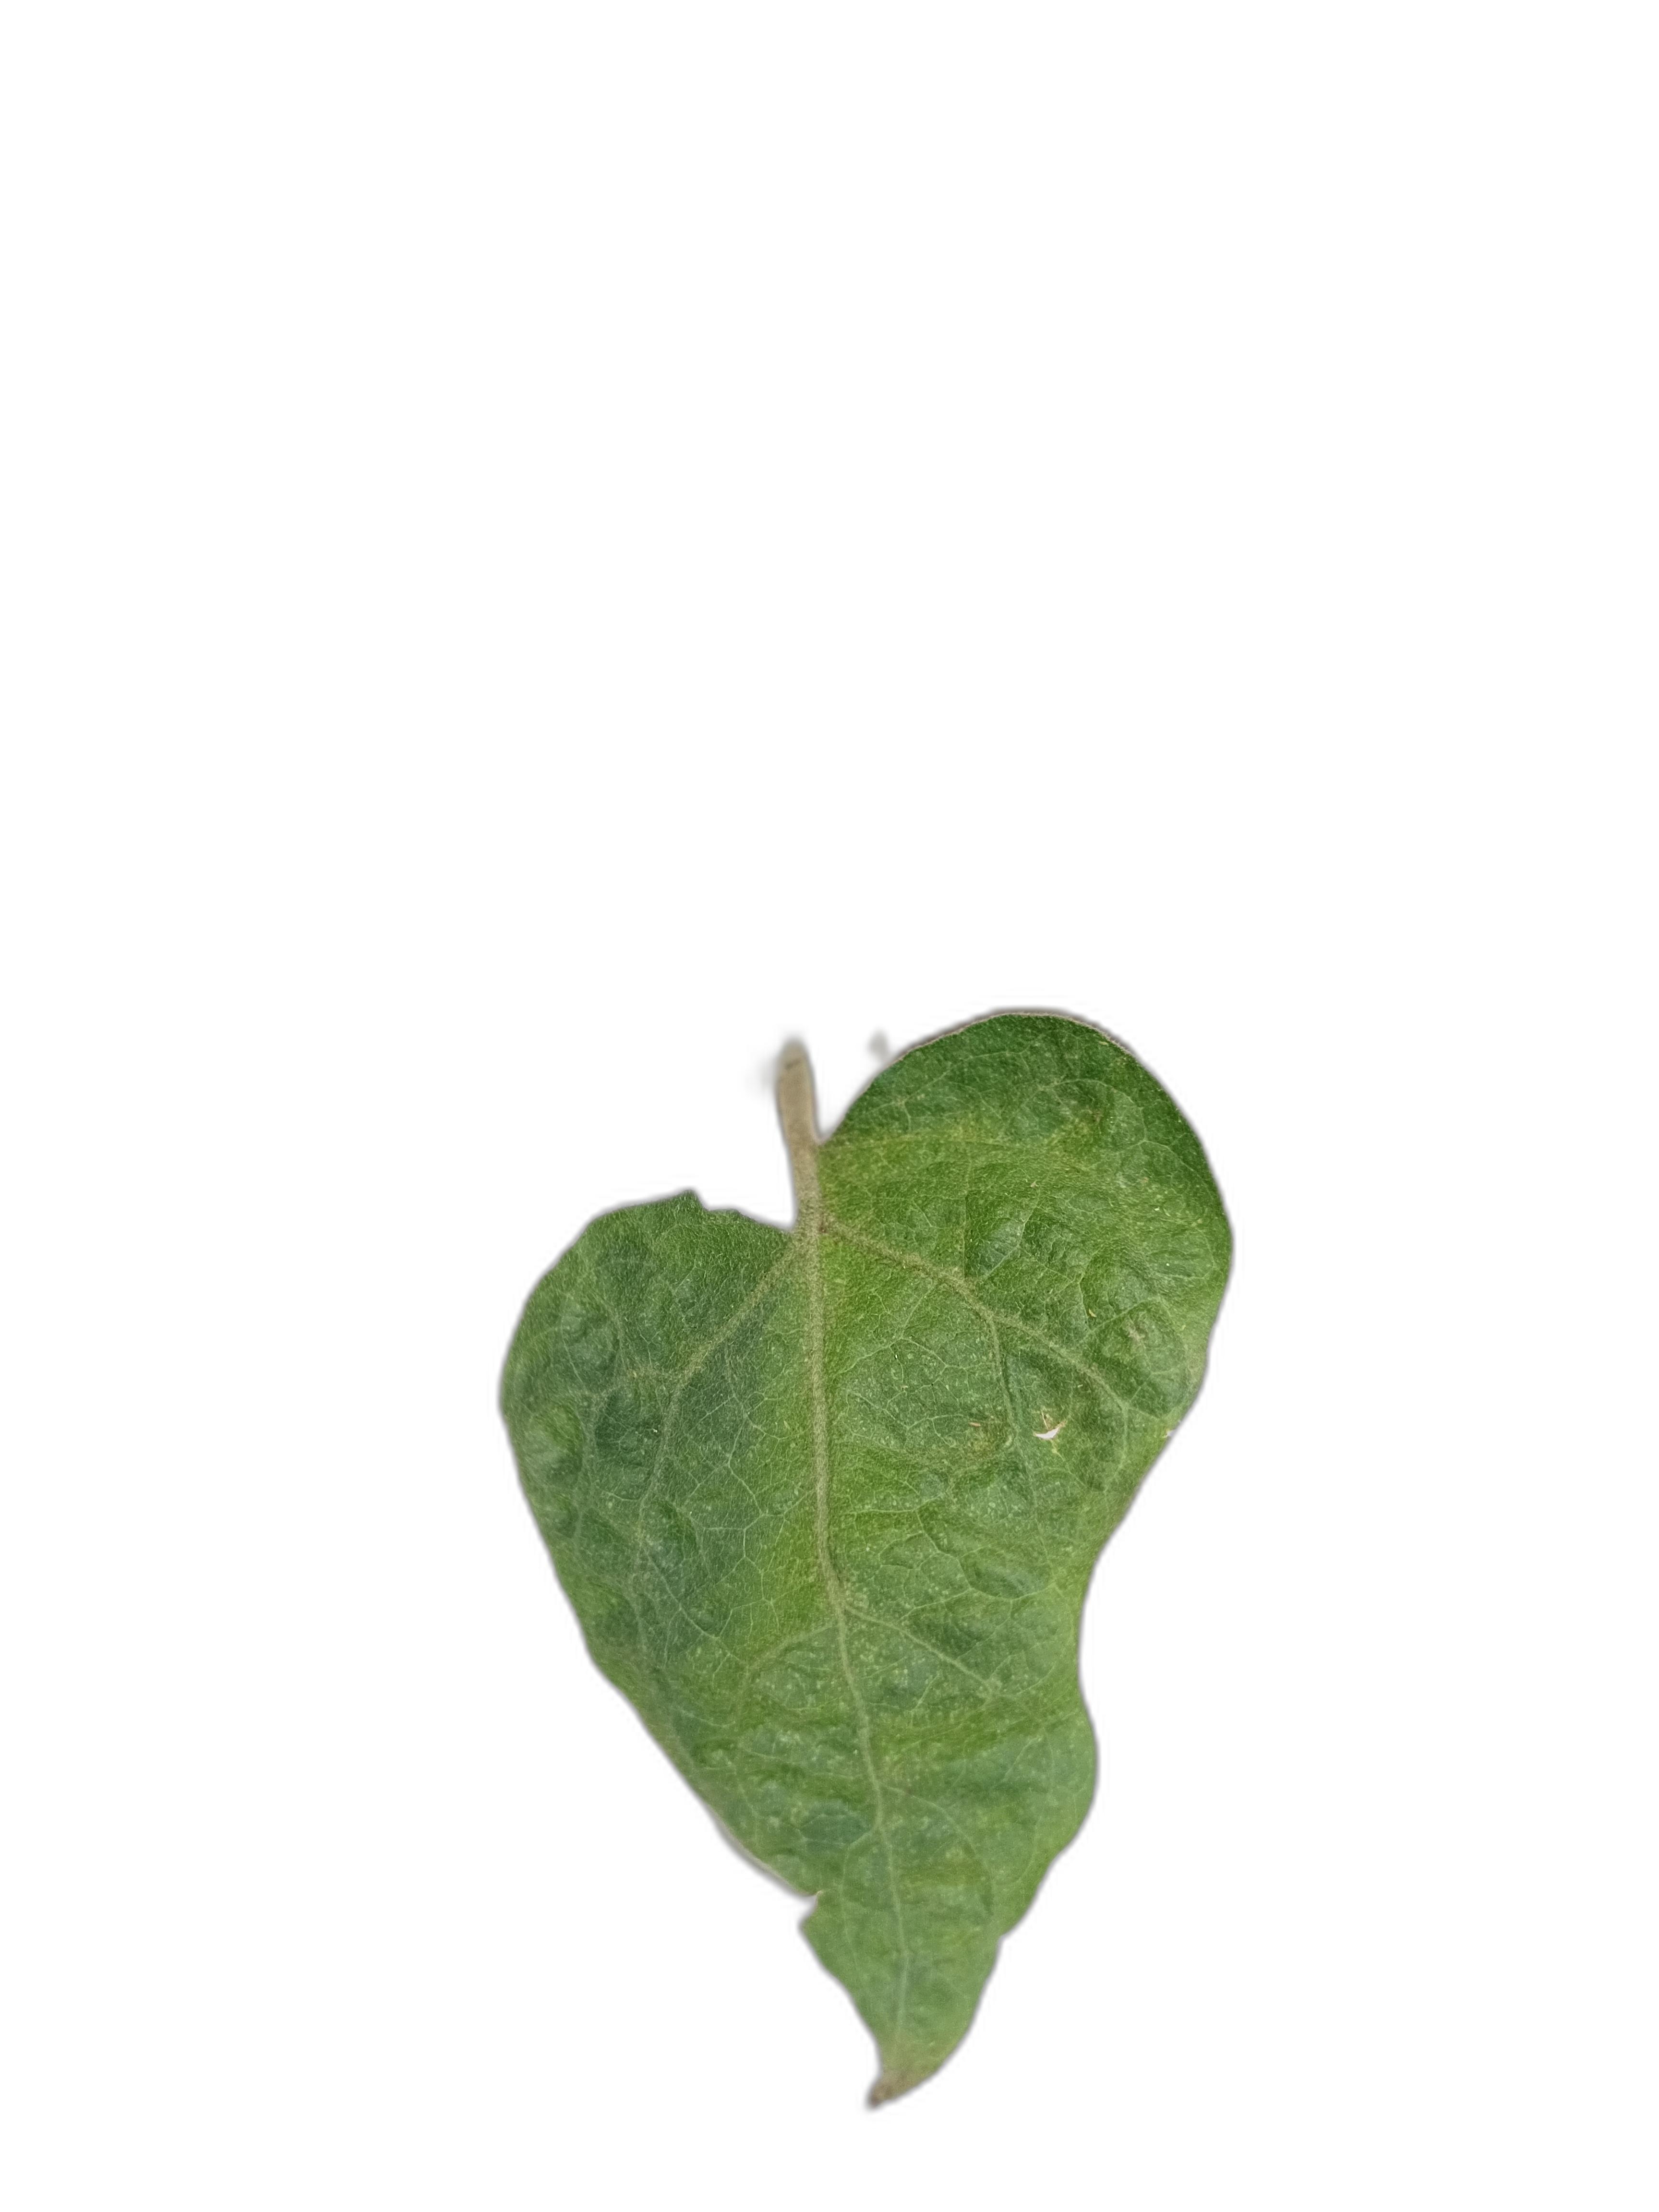
Label: Healthy Leaf